Cats and Dogs (1952 film)

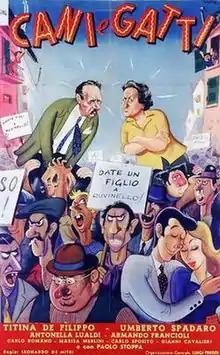

Cats and Dogs (Italian: Cani e gatti) is a 1952 Italian comedy film directed by Leonardo De Mitri and starring Titina De Filippo, Umberto Spadaro and Antonella Lualdi. The film's sets were designed by the art director Franco Lolli.